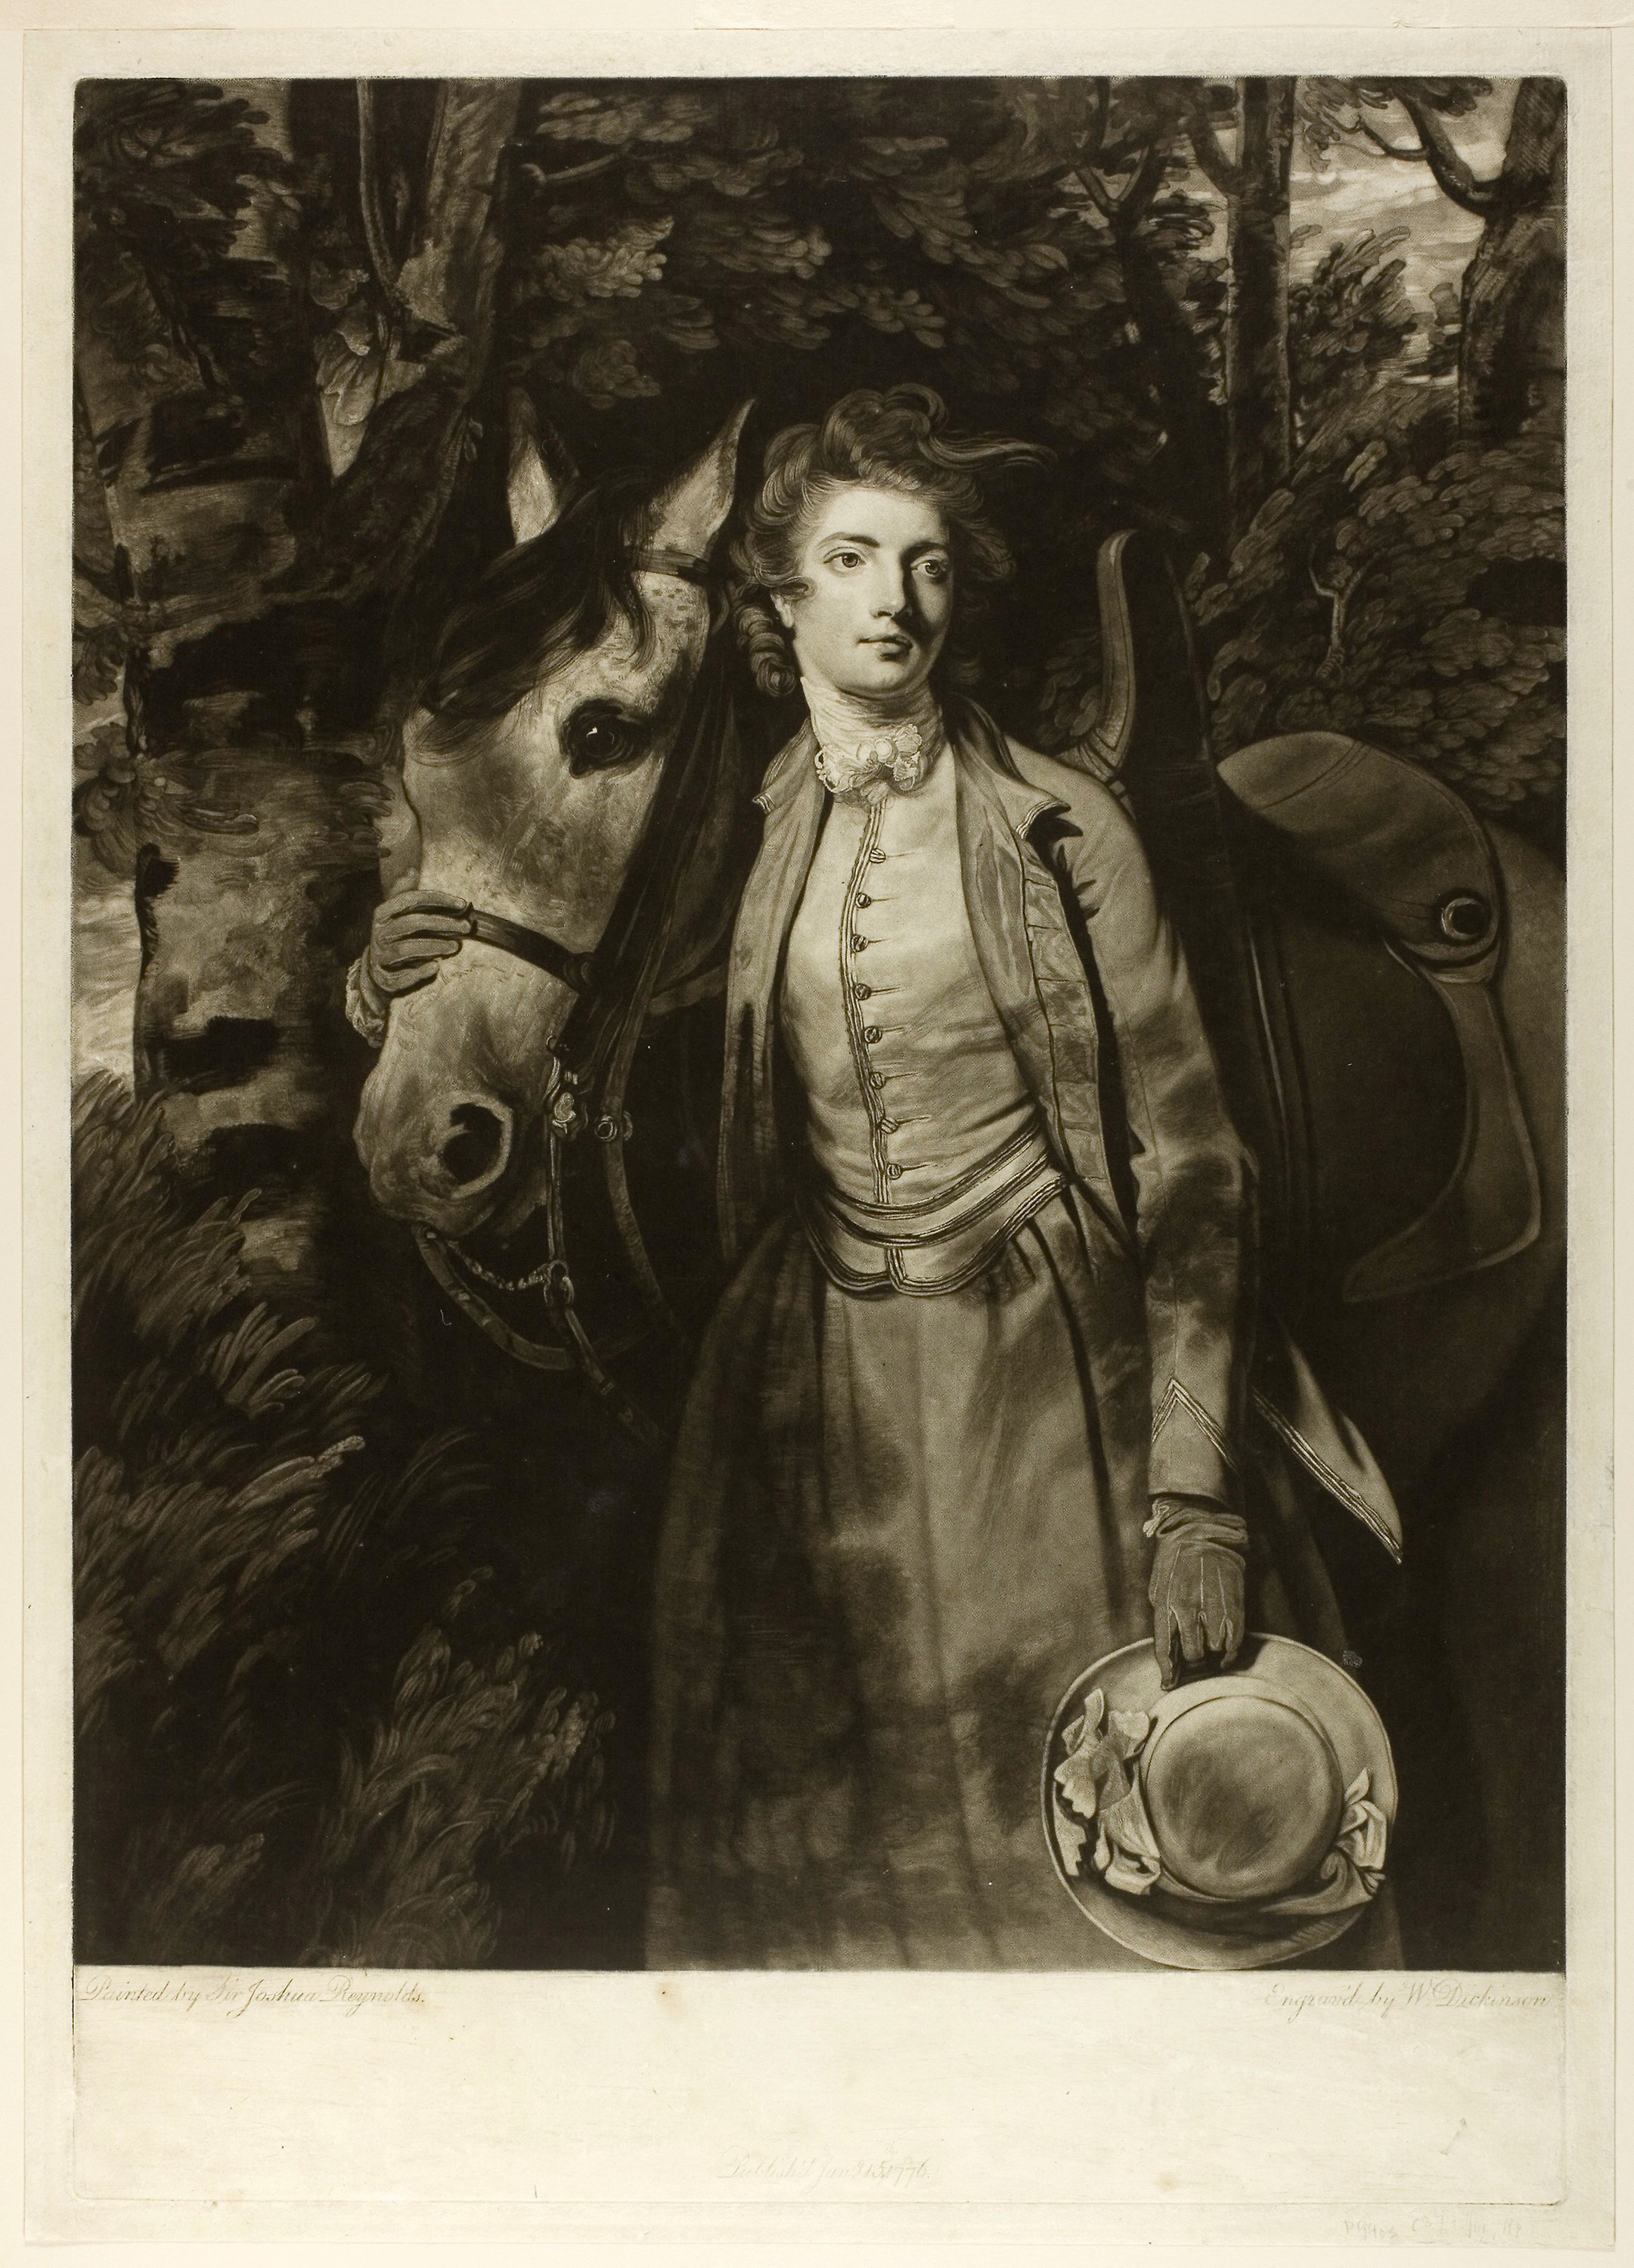
horse like mammal, vintage clothing, black and white, art, picture frame, portrait, painting, stock photography, horse, visual arts